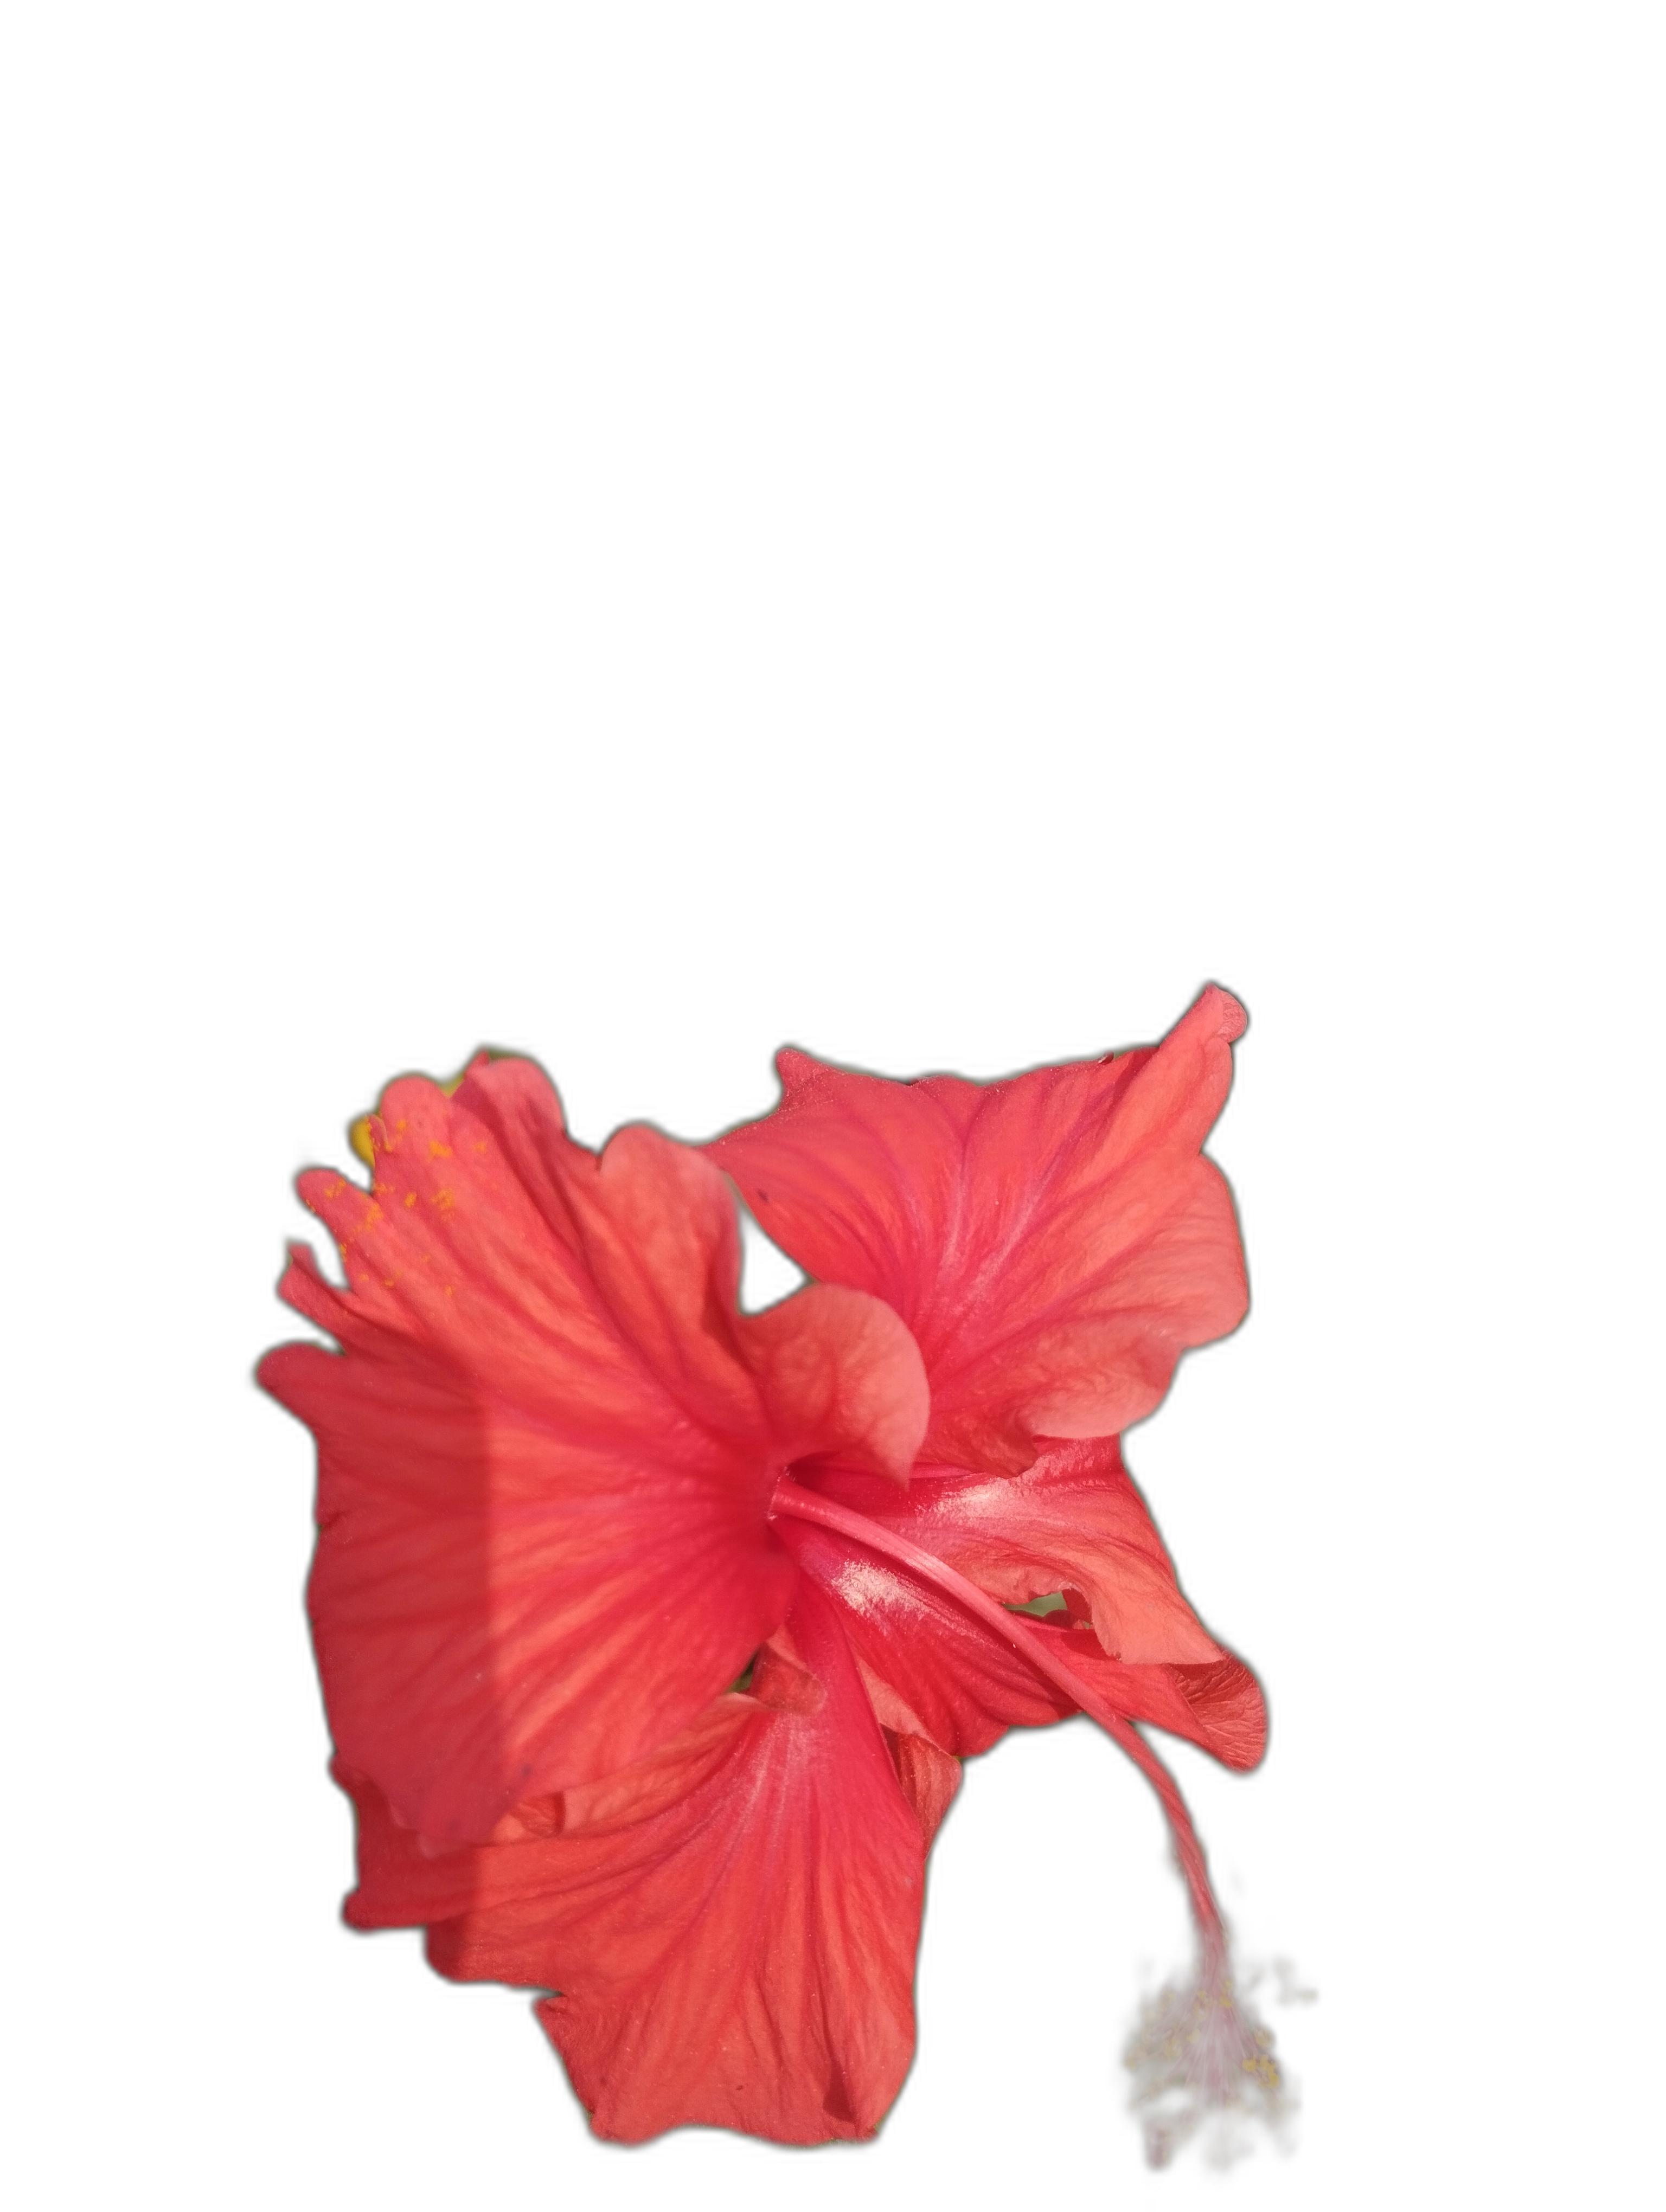
Label: Hibiscus